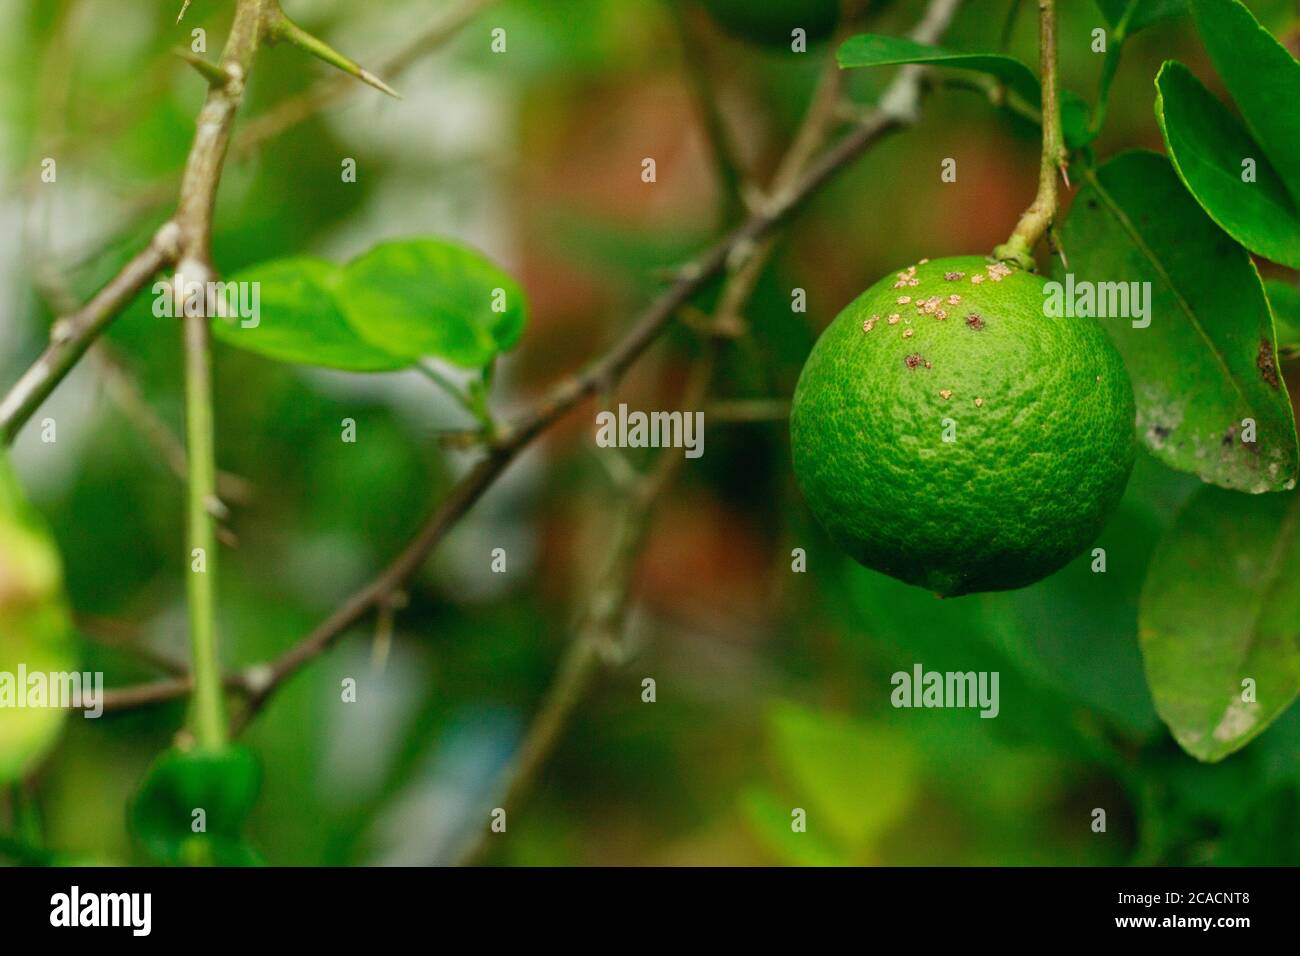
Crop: unknown
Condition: citrus_citrus_canker